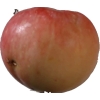
Label: Apple 10